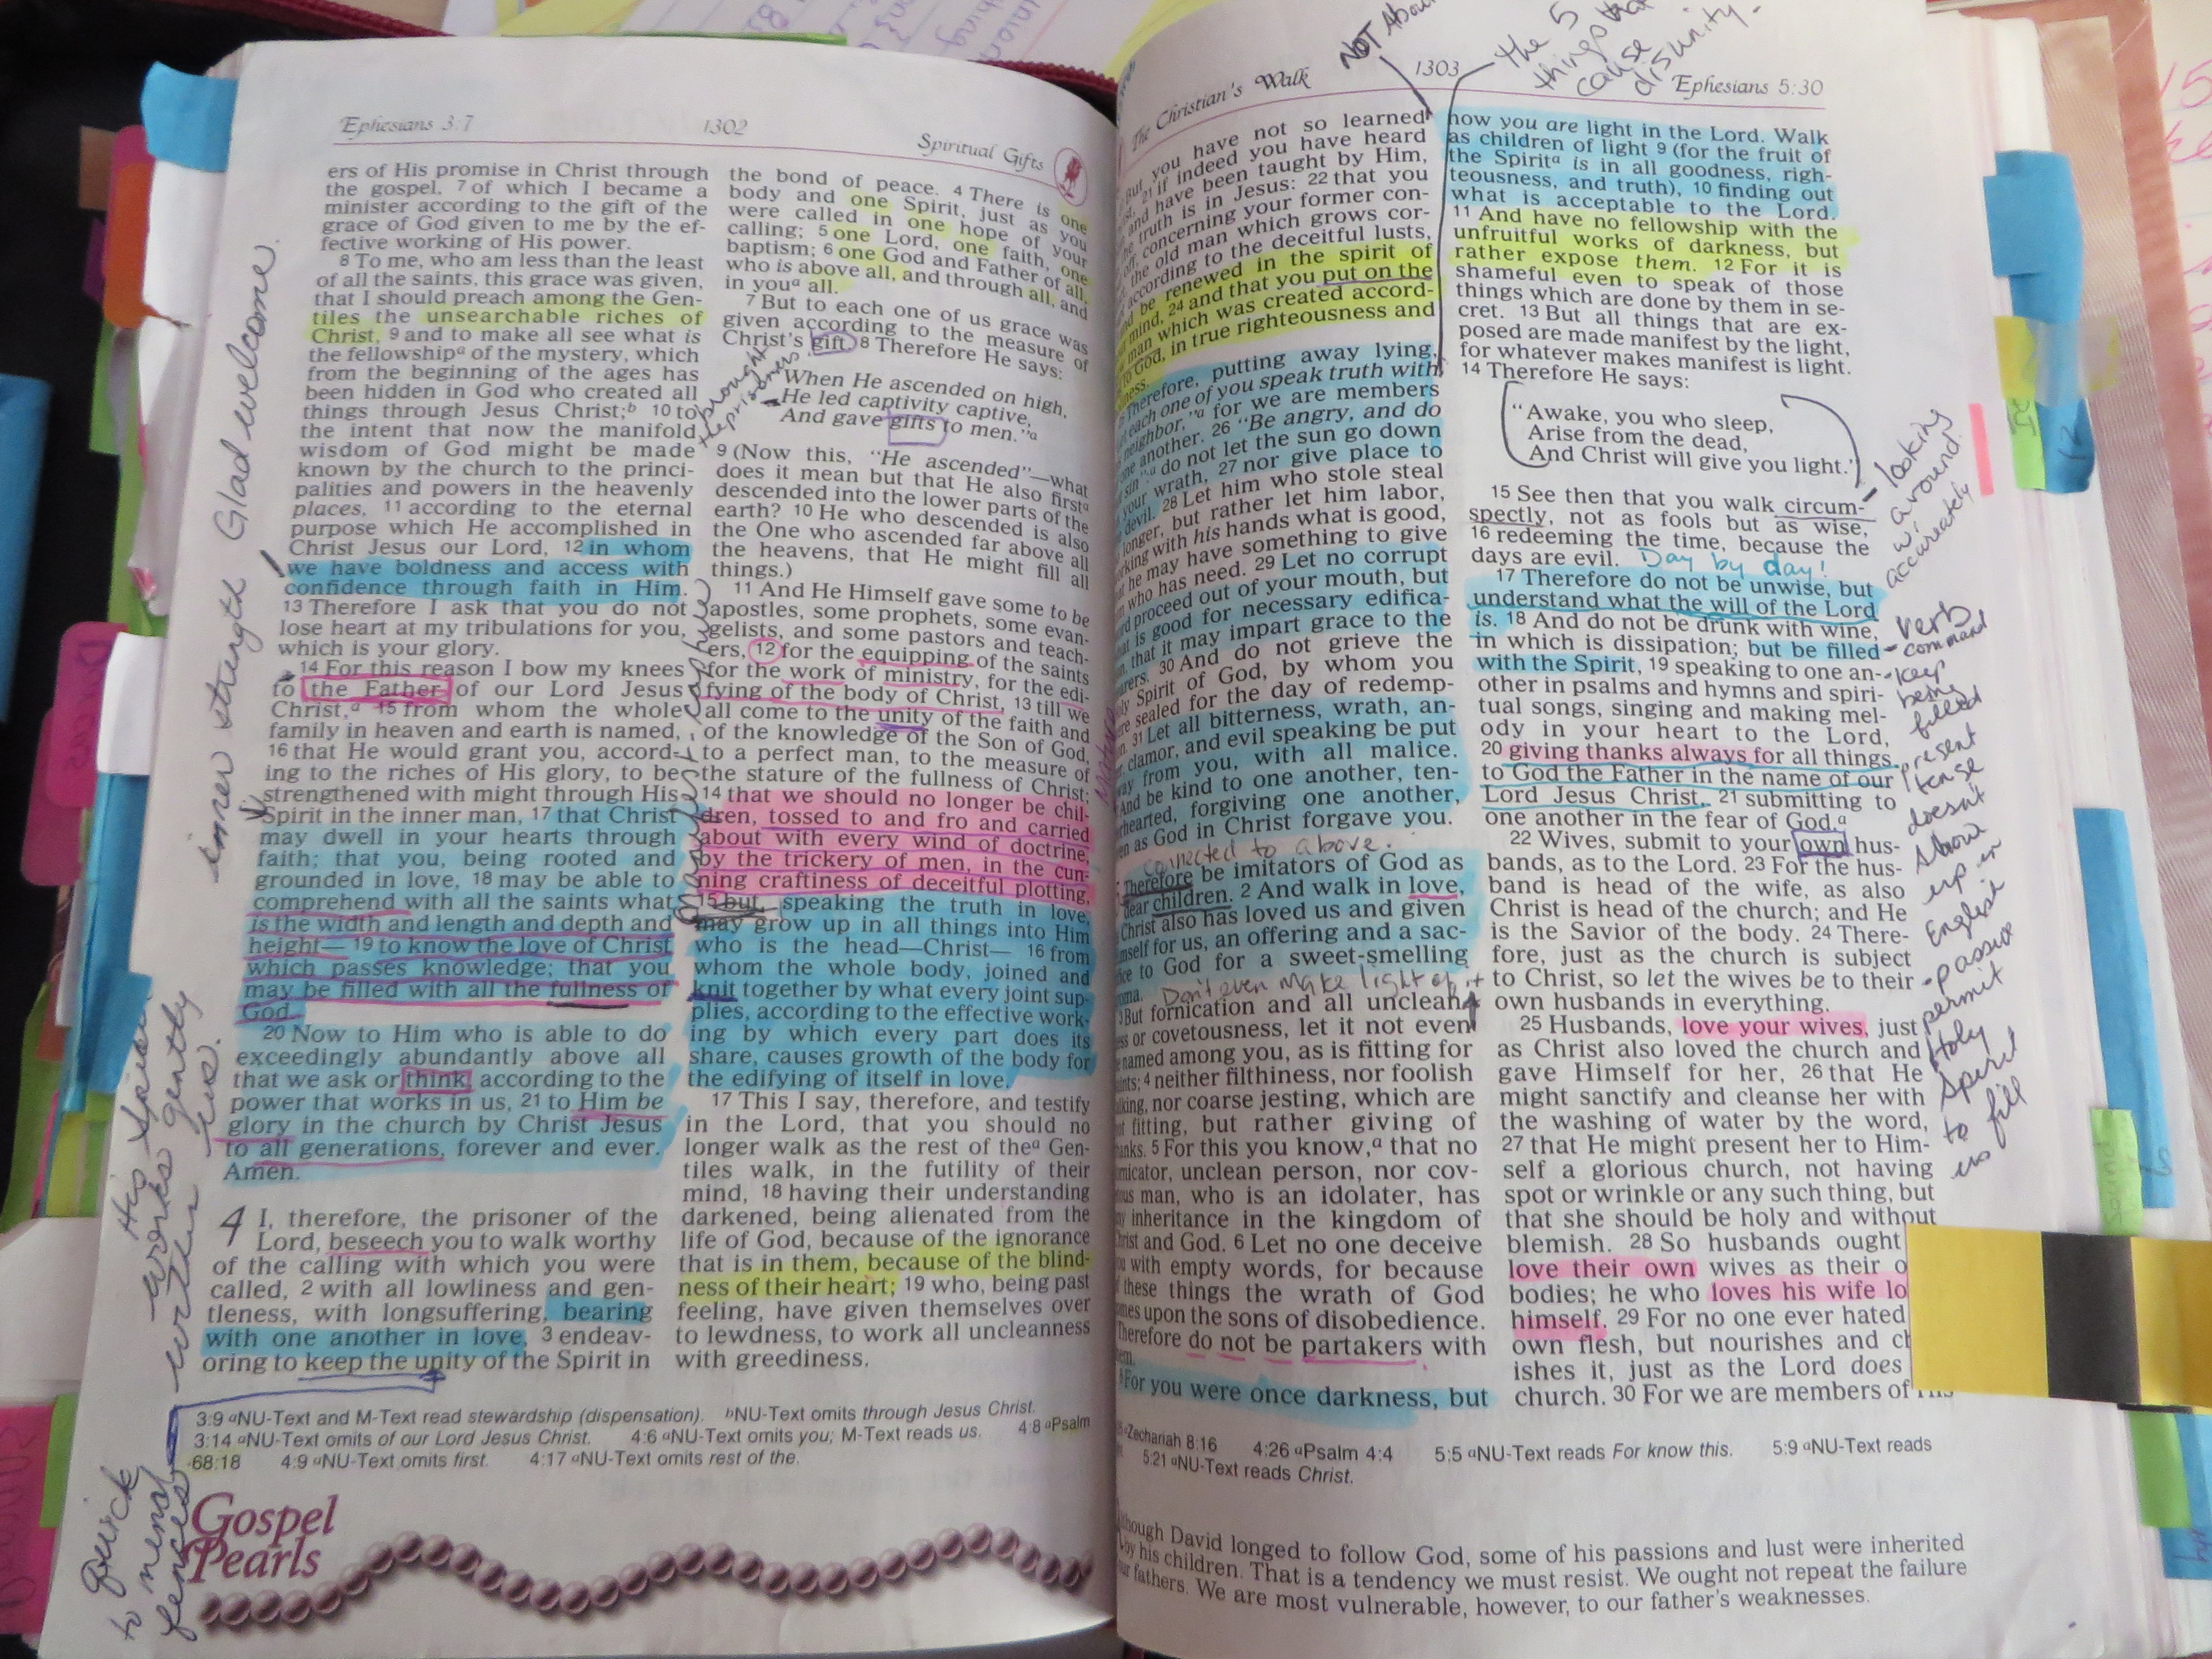
christian, material, bible, textile, art, text, faith, god's word